Chicken sandwich wars

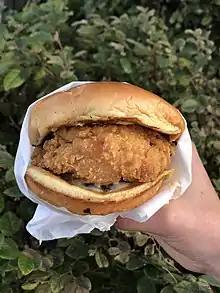
The US chain Popeyes introduced their fried chicken sandwich in 2019

On August 12, 2019, Popeyes introduced a fried chicken sandwich to its menu, an addition that prompted Chick-fil-A (a chain that had seen its market share increase in the 21st century, buoyed by increasing American consumption of chicken) to claim – in a Tweet – that its own fried chicken sandwich predated Popeyes' sandwich. A tête-à-tête on social media between the two restaurant chains followed, which "The New York Times" reported "captivated the internet for ... [a] week and a half".